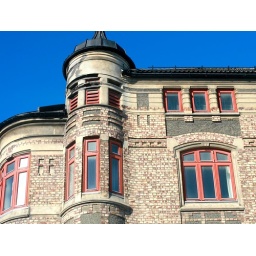
This tower is on a old house in Innherreds street on Solsiden. This picture is taken from the bus.